Assistive technology

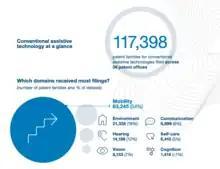
Conventional assistive technologies patent filings between 2013 and 2017. 177,398 patent families have been filed. 64% of the filings are in the Mobility assistive technology.

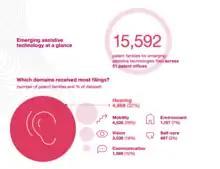
Emerging assistive technologies patent fillings between 2013 and 2017. 15,592 patents families have been filed. 32% of the filings are in the Hearing assistive technology.

Innovation is happening in assistive technology either through improvements to existing devices or the creation of new products.